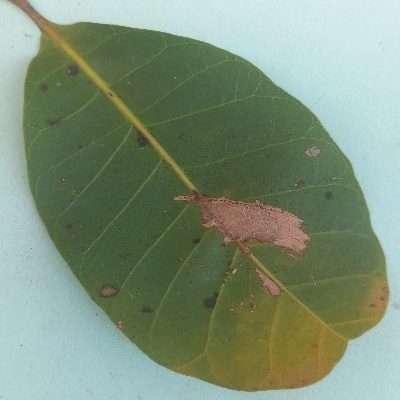
Crop: Cashew
Condition: anthracnose